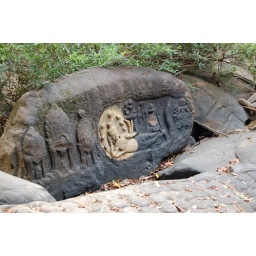
After the wonderful hike up Kbal Spean, one finds these wonderful carvings in the river bed and all around the river.